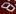
Number: 8